Bruce Myers (bishop)

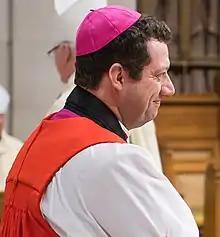
The Right Reverend Bruce Myers

Bruce Joseph Andrew Myers (born December 16, 1972) has been the thirteenth Bishop of Quebec since 2017.